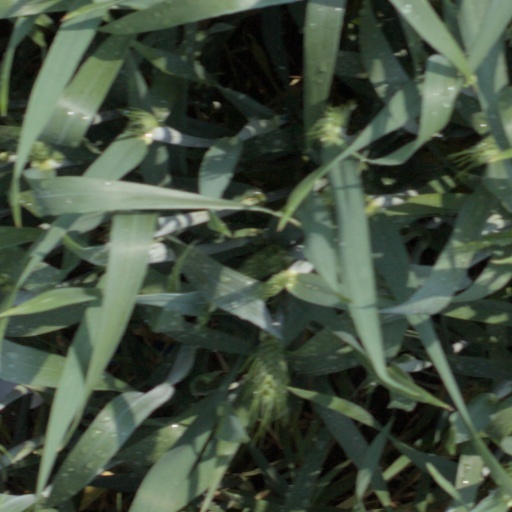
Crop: wheat